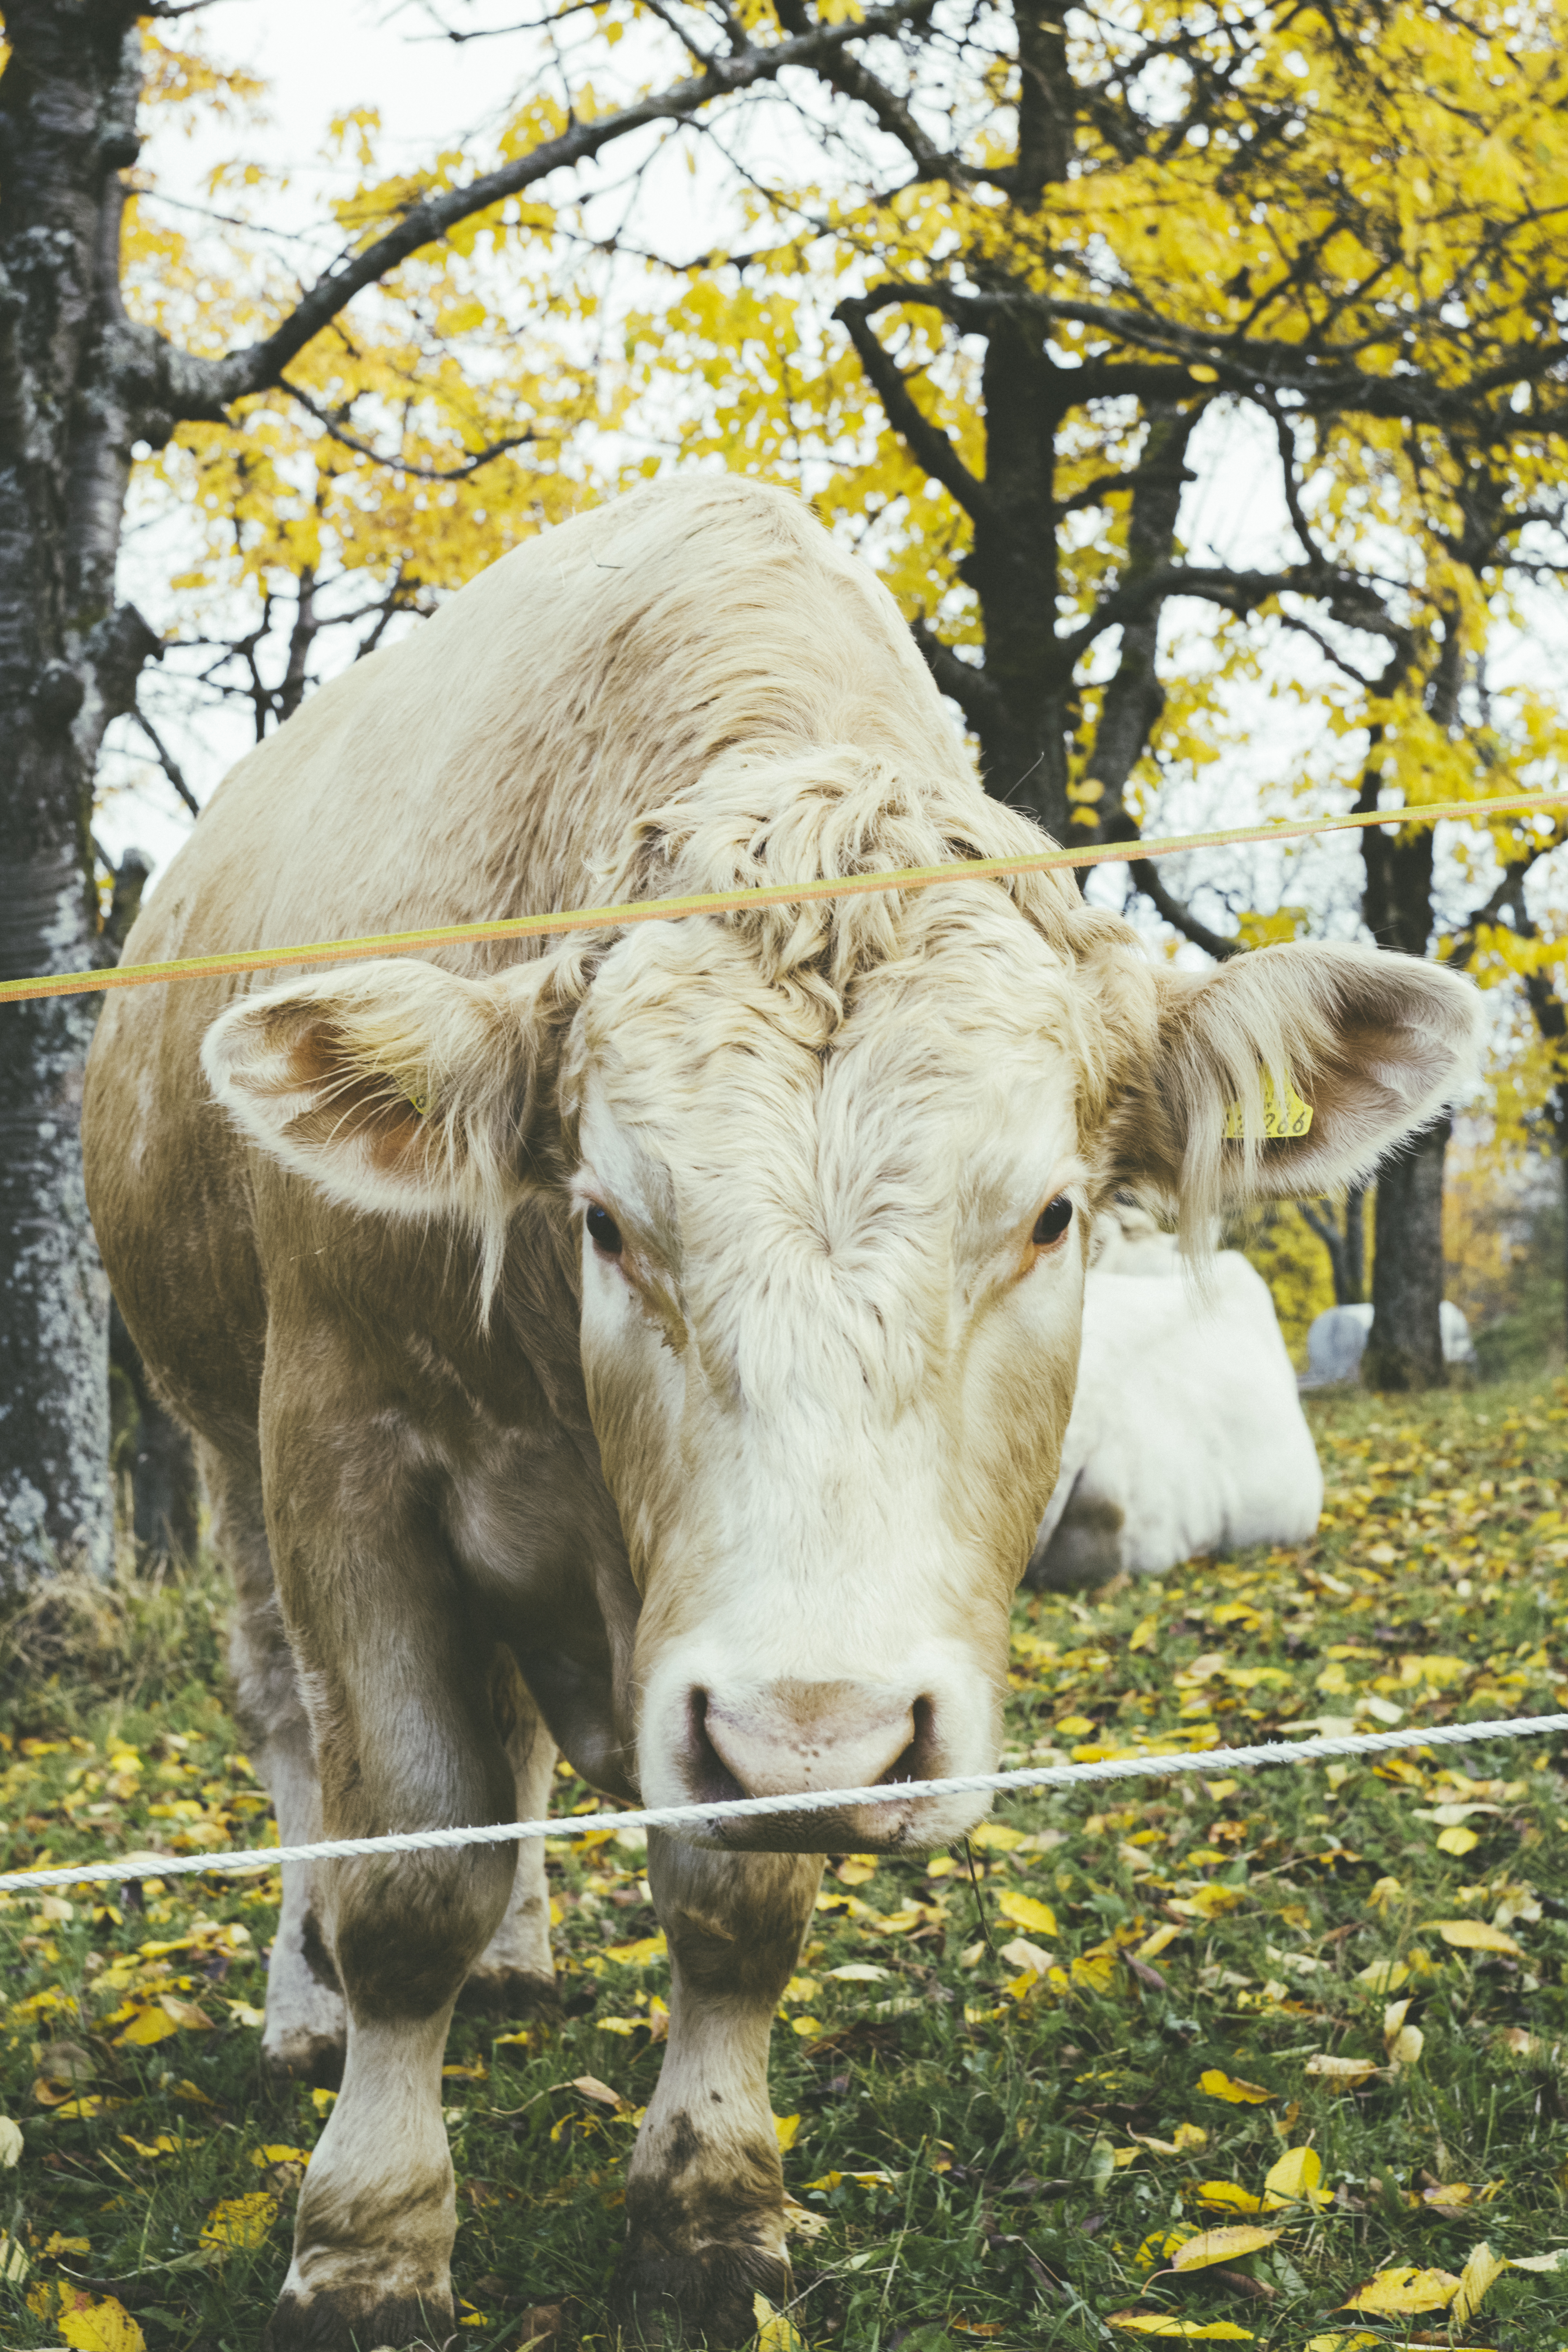
grass, field, farm, meadow, countryside, flower, animal, summer, rural, cow, cattle, farming, pasture, grazing, livestock, mammal, agriculture, milk, beef, fauna, farmland, close up, trees, outdoors, ox, rural area, dairy cow, cattle like mammal, animal farming